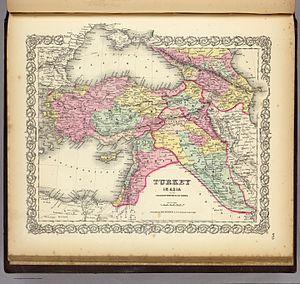
Le pachalik ou eyalet de Dulkadir dit aussi eyalet de Marash est une ancienne province de l'Empire ottoman qui a existé de 1522 à 1864. Sa capitale était Maraş.
Un eyalet, autrement appelé pachalik ou beylerbeylik, est une ancienne division administrative de l'Empire ottoman. Le terme est parfois traduit province ou gouvernorat. Son gouverneur était un vali ou pacha. À partir de 1864, dans les réformes du tanzimat, l'eyalet est remplacé par le vilayet.
Le beylerbeylik, pachalik ou eyalet d'Anatolie est une ancienne province de l'Empire ottoman qui a existé du XIVᵉ au XIXᵉ siècle. Elle couvrait l'ouest de l'Anatolie, en Turquie actuelle.